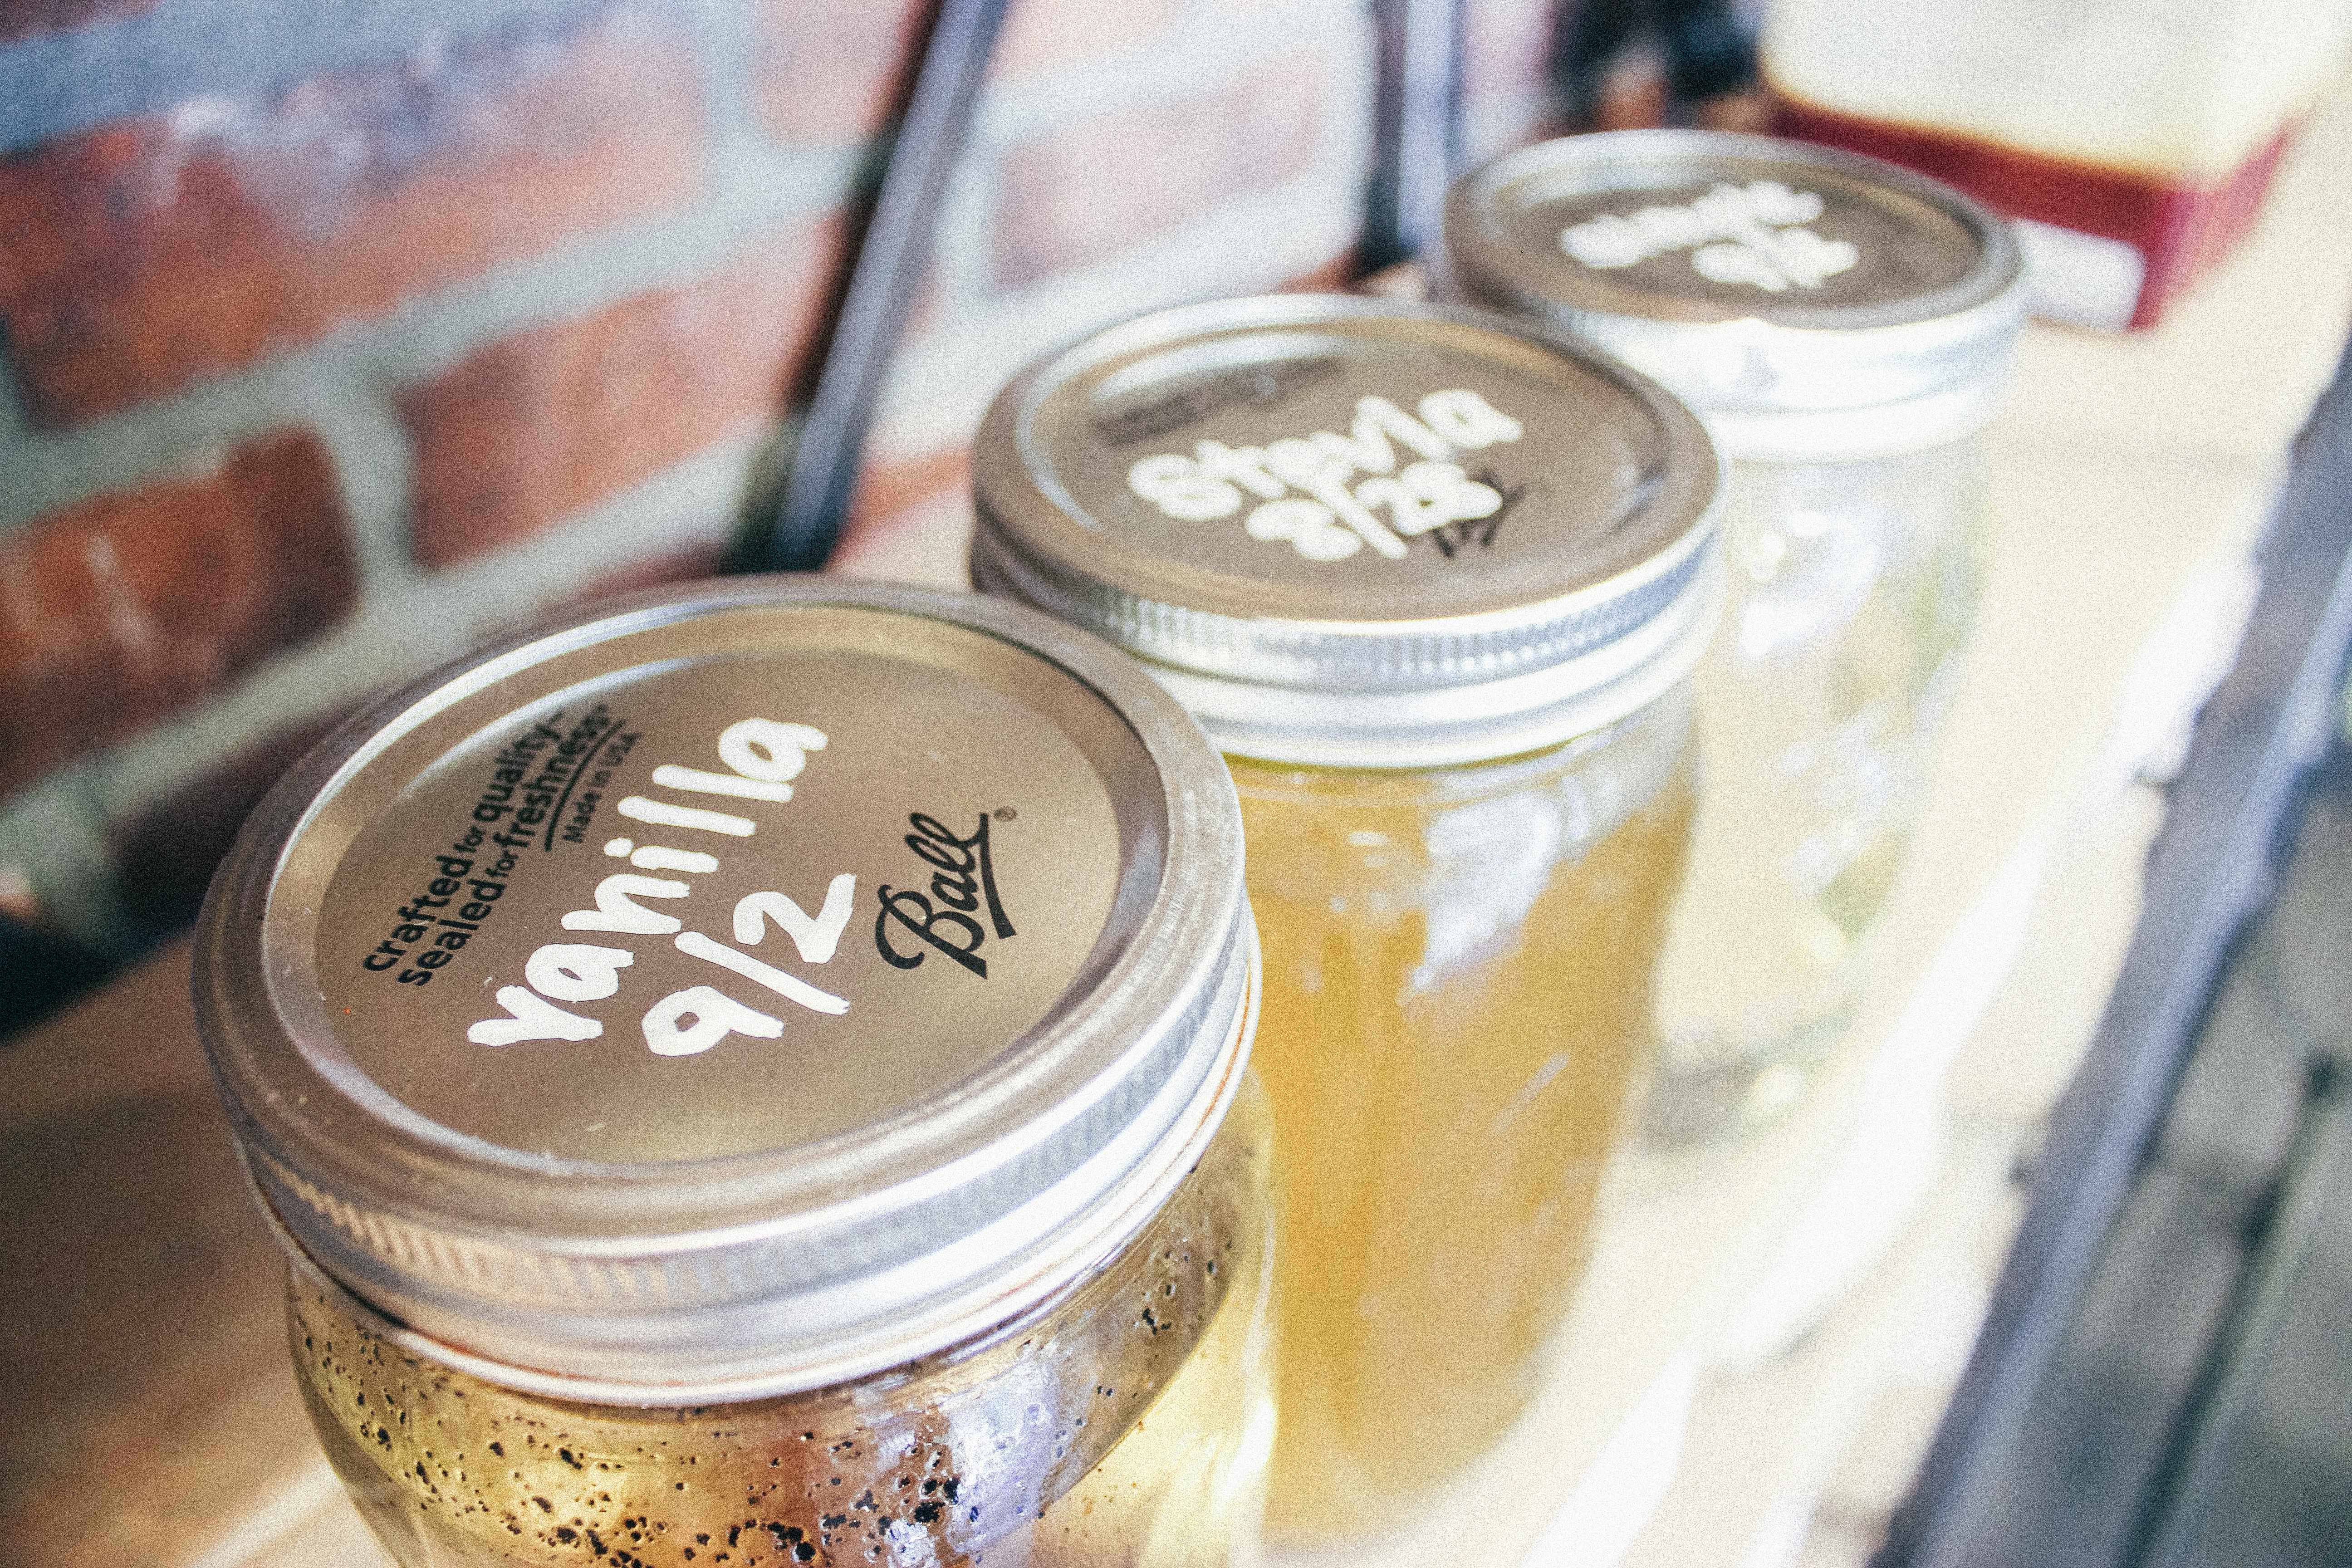
meal, food, produce, mason jar, canning, flavor